Leonia High School

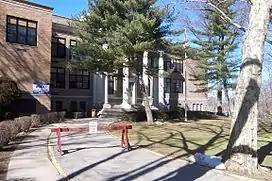
The original high school building, showing the Broad Avenue facade and the southeast corner extension on the left side

An expansion and modernization program costing $335,000 (equivalent to $ million in ) was approved by a wide margin in a borough referendum in 1961. Completed in 1963, the expansion consisted of a new wing on the southeast corner, one that housed the enlarged school library and several classrooms.